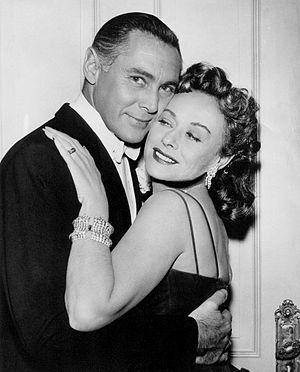
Phillip Reed est un acteur américain, né à New York le 25 mars 1908, et mort à Los Angeles, le 7 décembre 1996.